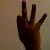
The image shows a hand gesture representing the number 9 in Indian Sign Language.